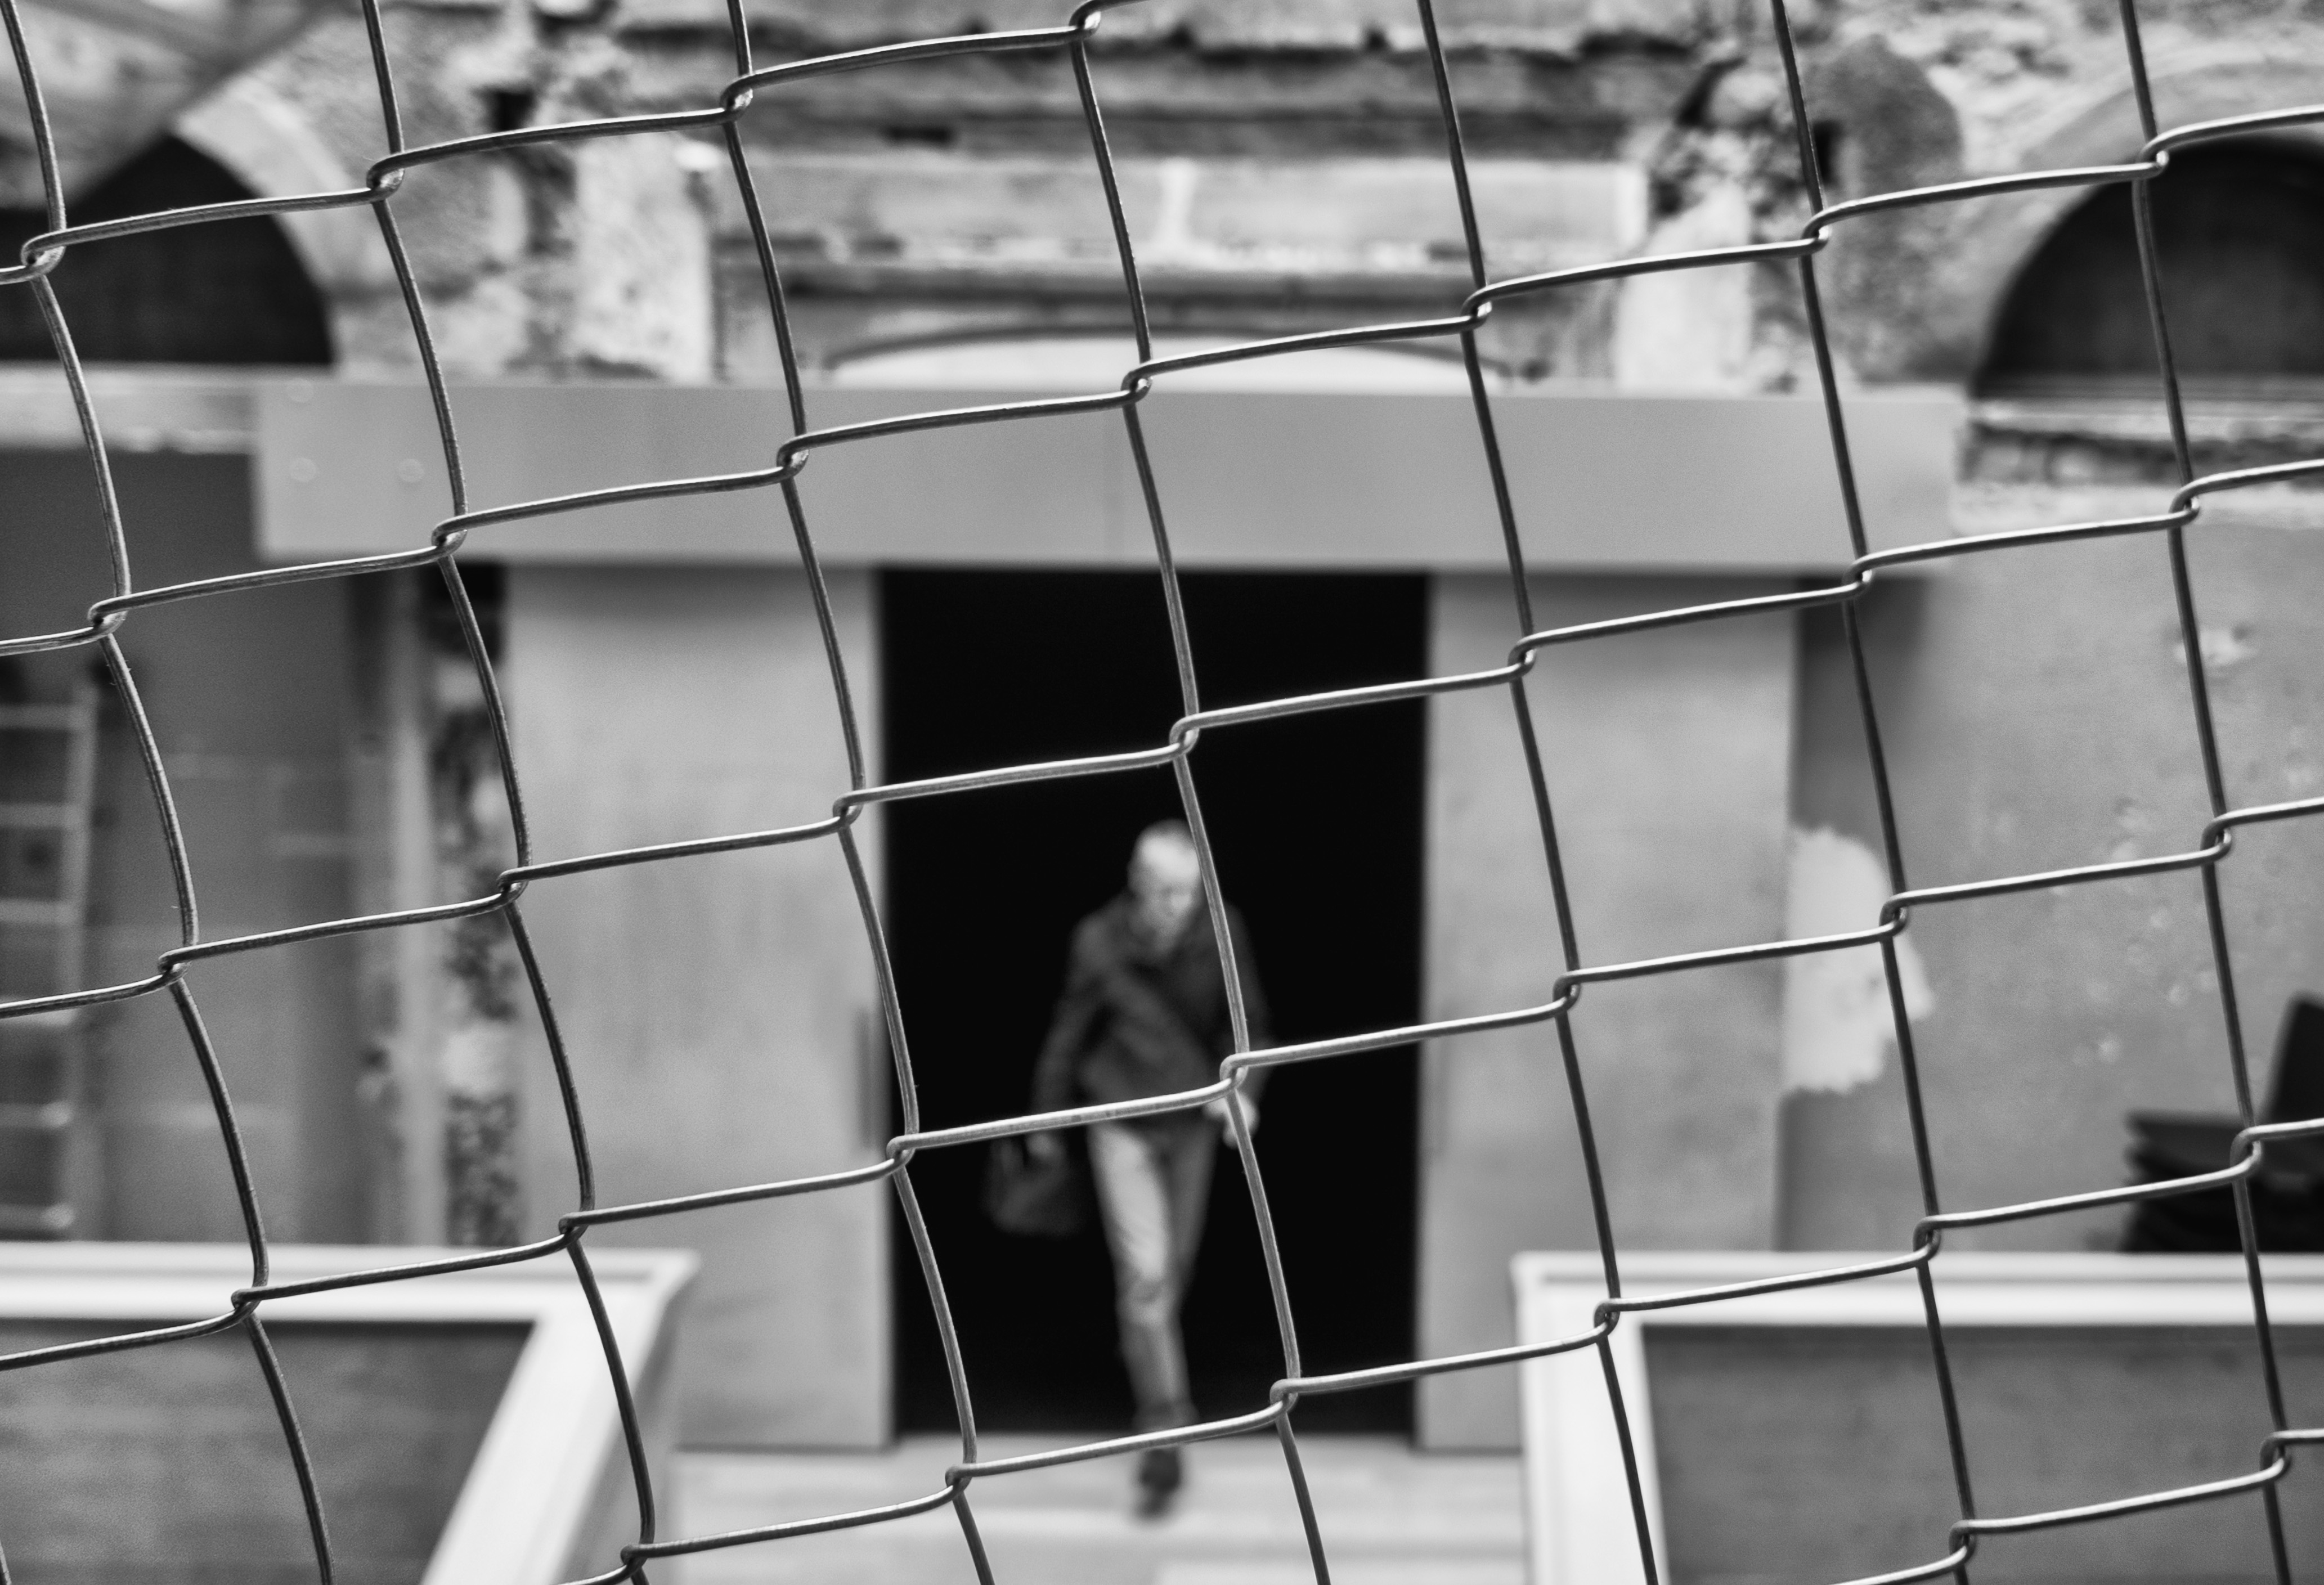
black and white, street, line, black, monochrome, streetphotography, bw, candid, moments, symmetry, olympus, sw, shape, strassenfotografie, streetportrait, monochrome photography